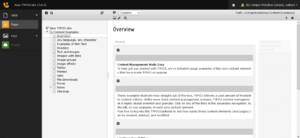
TYPO3
TYPO3 backend modul
TYPO3 er et open source-Content Management System skrevet i PHP. Projektet blev startet i 1998 af danskeren Kasper Skårhøj.